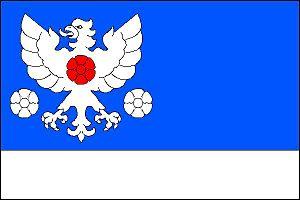
Rusín est une commune du district de Bruntál, dans la région de Moravie-Silésie, en République tchèque. Sa population s'élevait à 146 habitants en 2018.